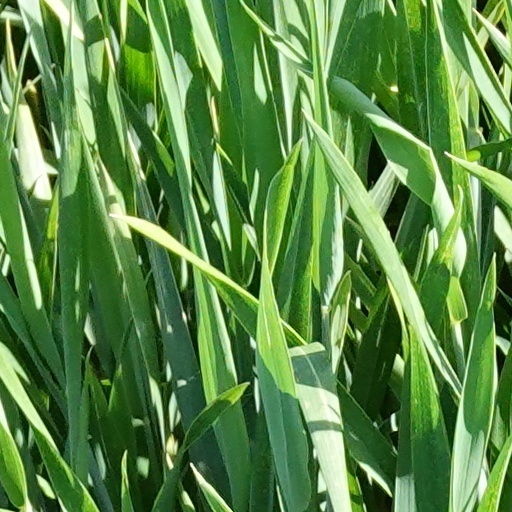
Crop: wheat